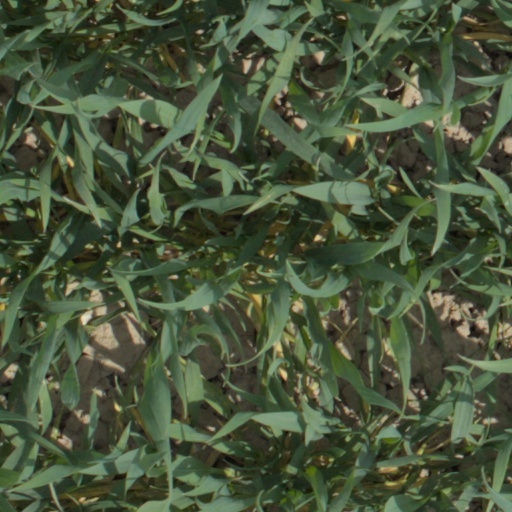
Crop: wheat